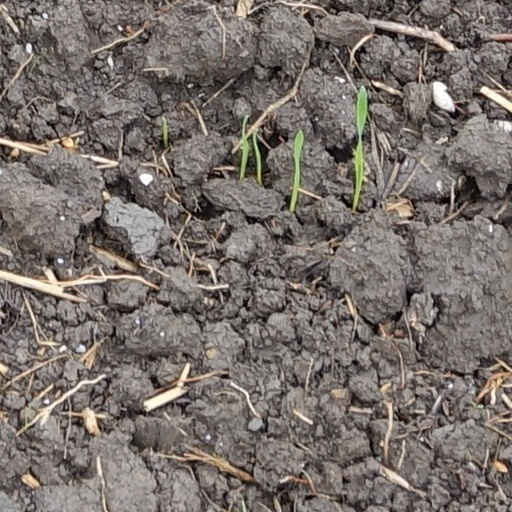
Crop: wheat